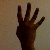
The image shows a hand gesture representing the number 4 in Indian Sign Language.